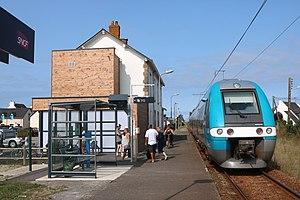
La gare de Batz-sur-Mer est une gare ferroviaire française de la ligne de Saint-Nazaire au Croisic, située sur le territoire de la commune du Batz-sur-Mer, dans le département de la Loire-Atlantique en région Pays de la Loire.